Water Tower, Svetlogorsk

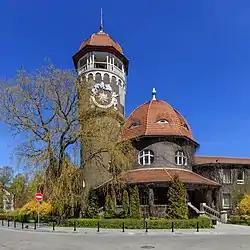
The Water Power Tower in Svetlogorsk

The Water Tower is the focal point of Svetlogorsk, Kaliningrad Oblast, Russia. The tower is one of the most prominent symbols of the city.